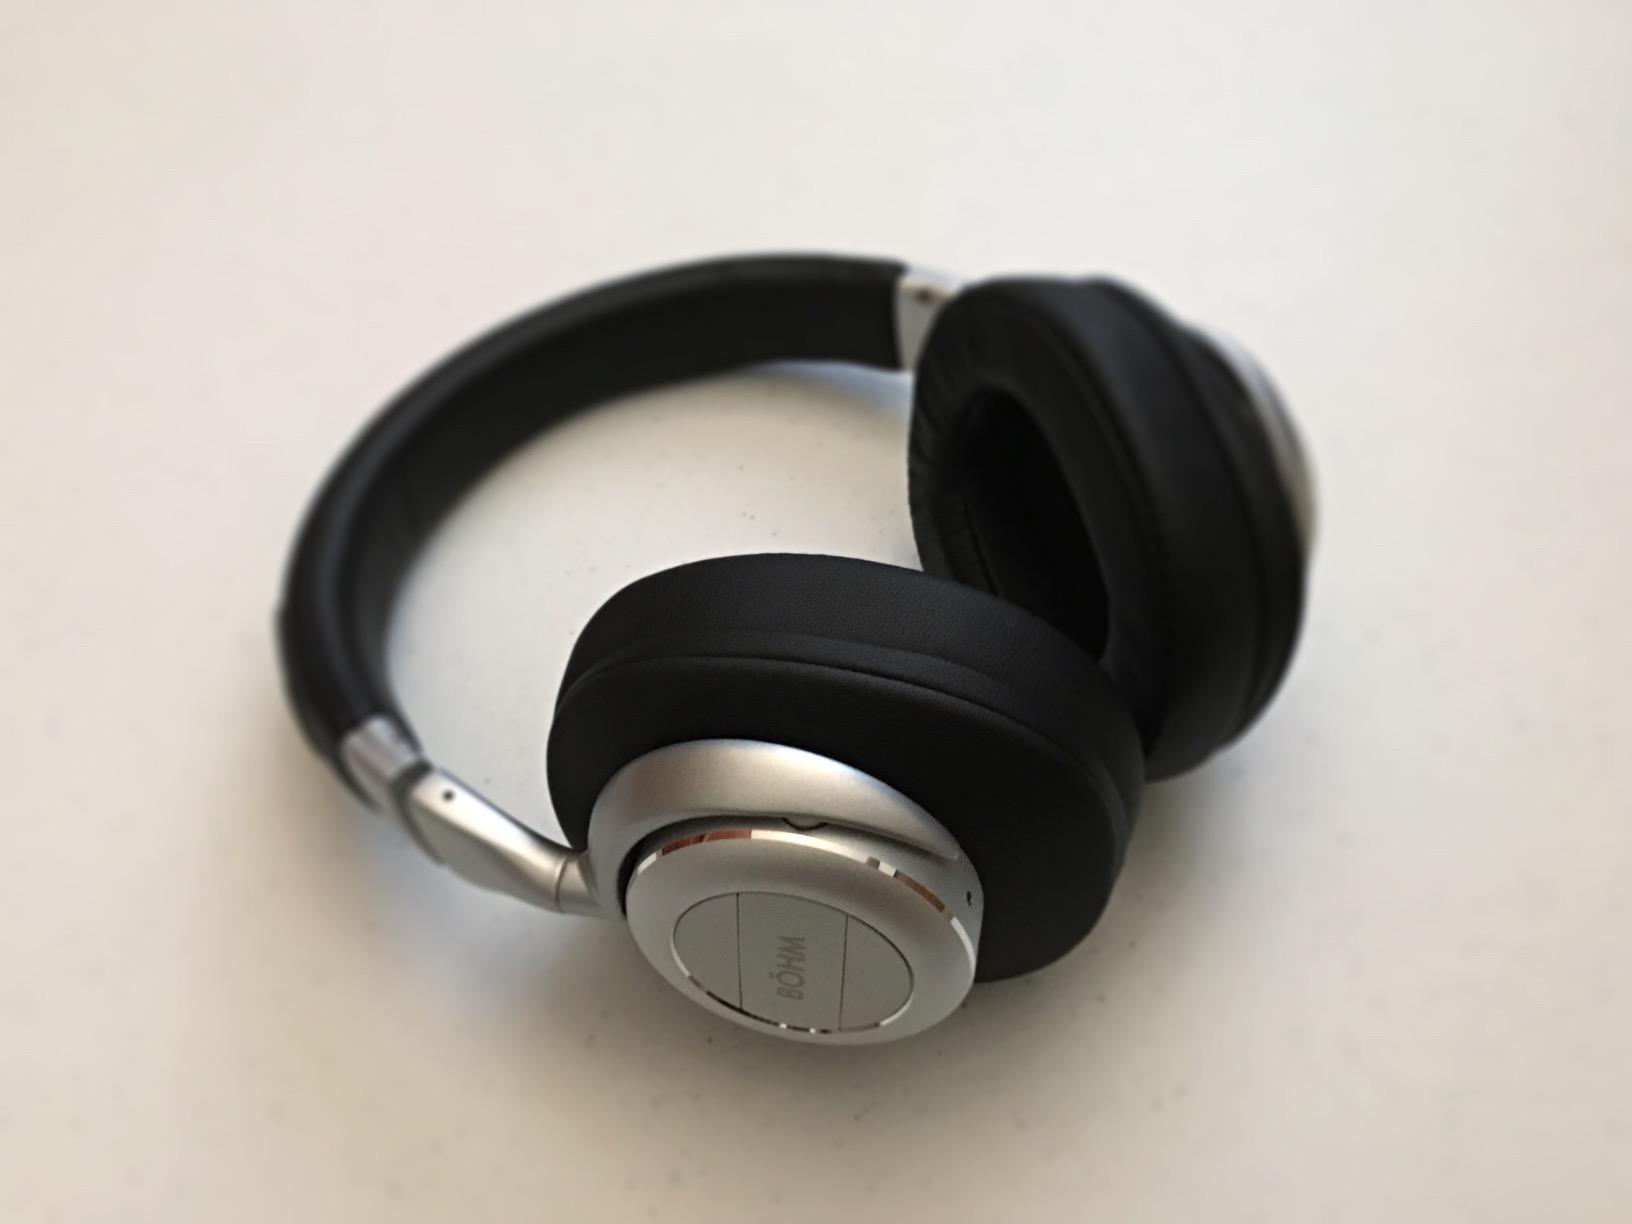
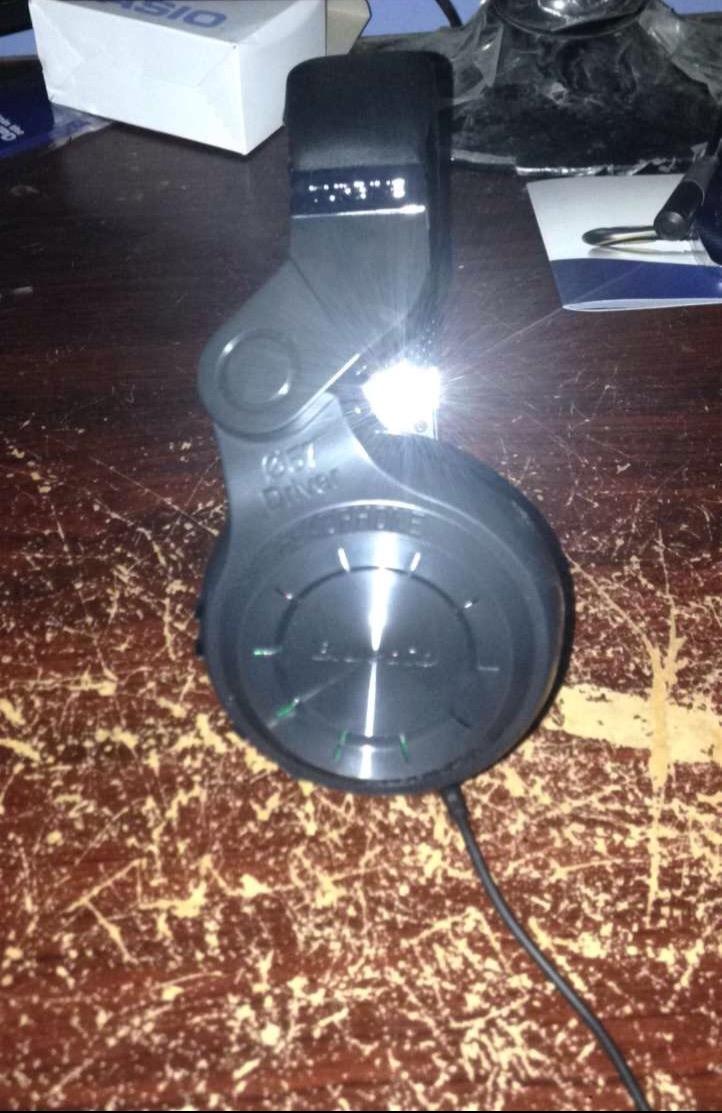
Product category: headphones
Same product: no